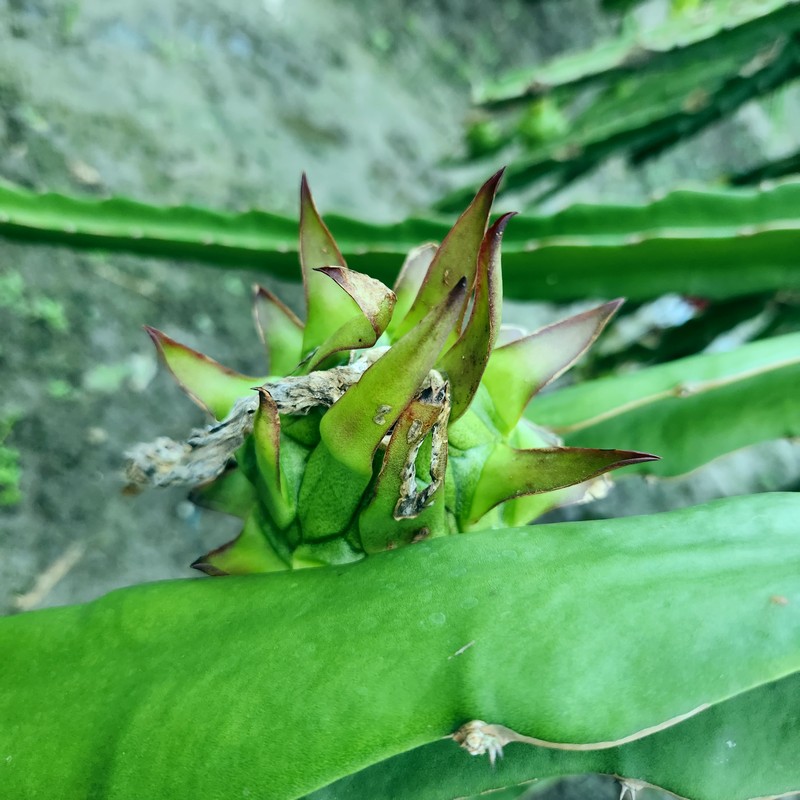
Label: Immature Dragon Fruit